Soup (rapper)

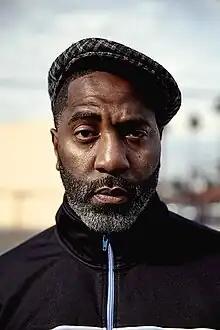
Photo by Chris Swainston for the 'Still in Fullee Love' EP release

Courtenay Henderson, best known under the alias of Soup and also known as Zaakir Muhammad and Fullee Love, is an American rapper and founding member of the group, Jurassic 5.